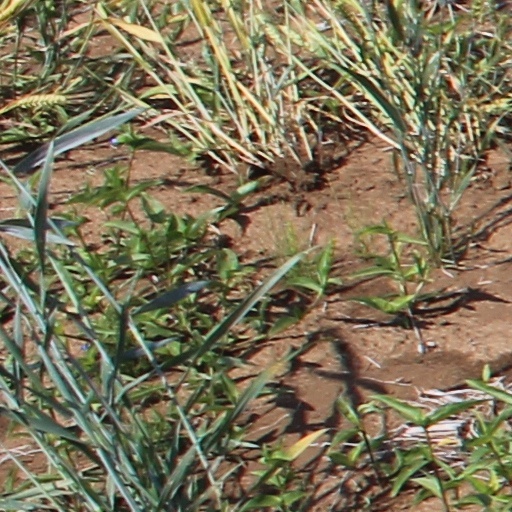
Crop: wheat